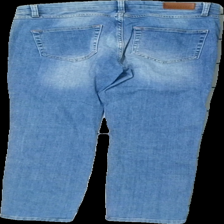
View: back
Type: Jeans
Category: Ladies
Brand: Not in the list
Brand text on label: yaya
Colors: Blue
Material: 100% bomull
Cut: None
Size: 38
Season: All
Price range: 50-100
Recommended usage: Reuse
Description: blå jeans